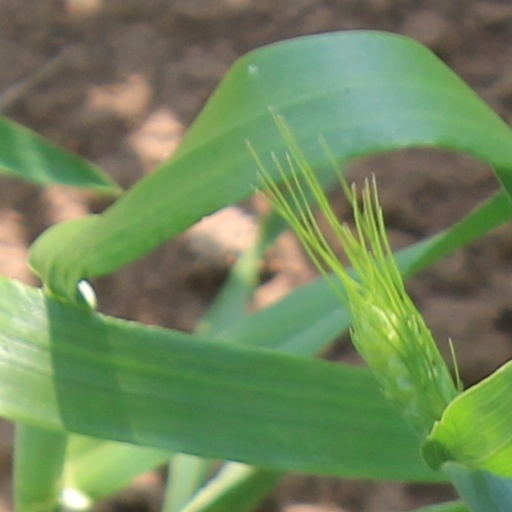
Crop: wheat